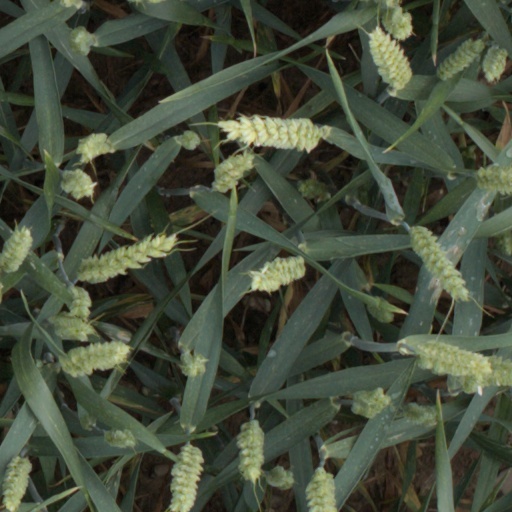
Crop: wheat